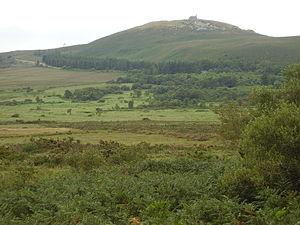
Les monts d'Arrée sont un massif montagneux ancien de la Bretagne occidentale faisant partie du massif armoricain. Composés de roches sédimentaires et métamorphiques datant du Paléozoïque, ils marquaient la limite des évêchés de Cornouaille et de Léon. Leur paysage est très proche de ceux de l'Irlande et du Pays de Galles, avec ses rocs qui émergent de la végétation constituée principalement de landes, qui est typique de l'Argoat.